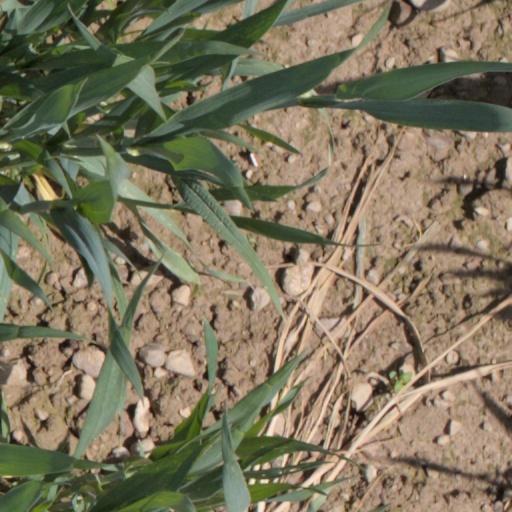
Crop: wheat